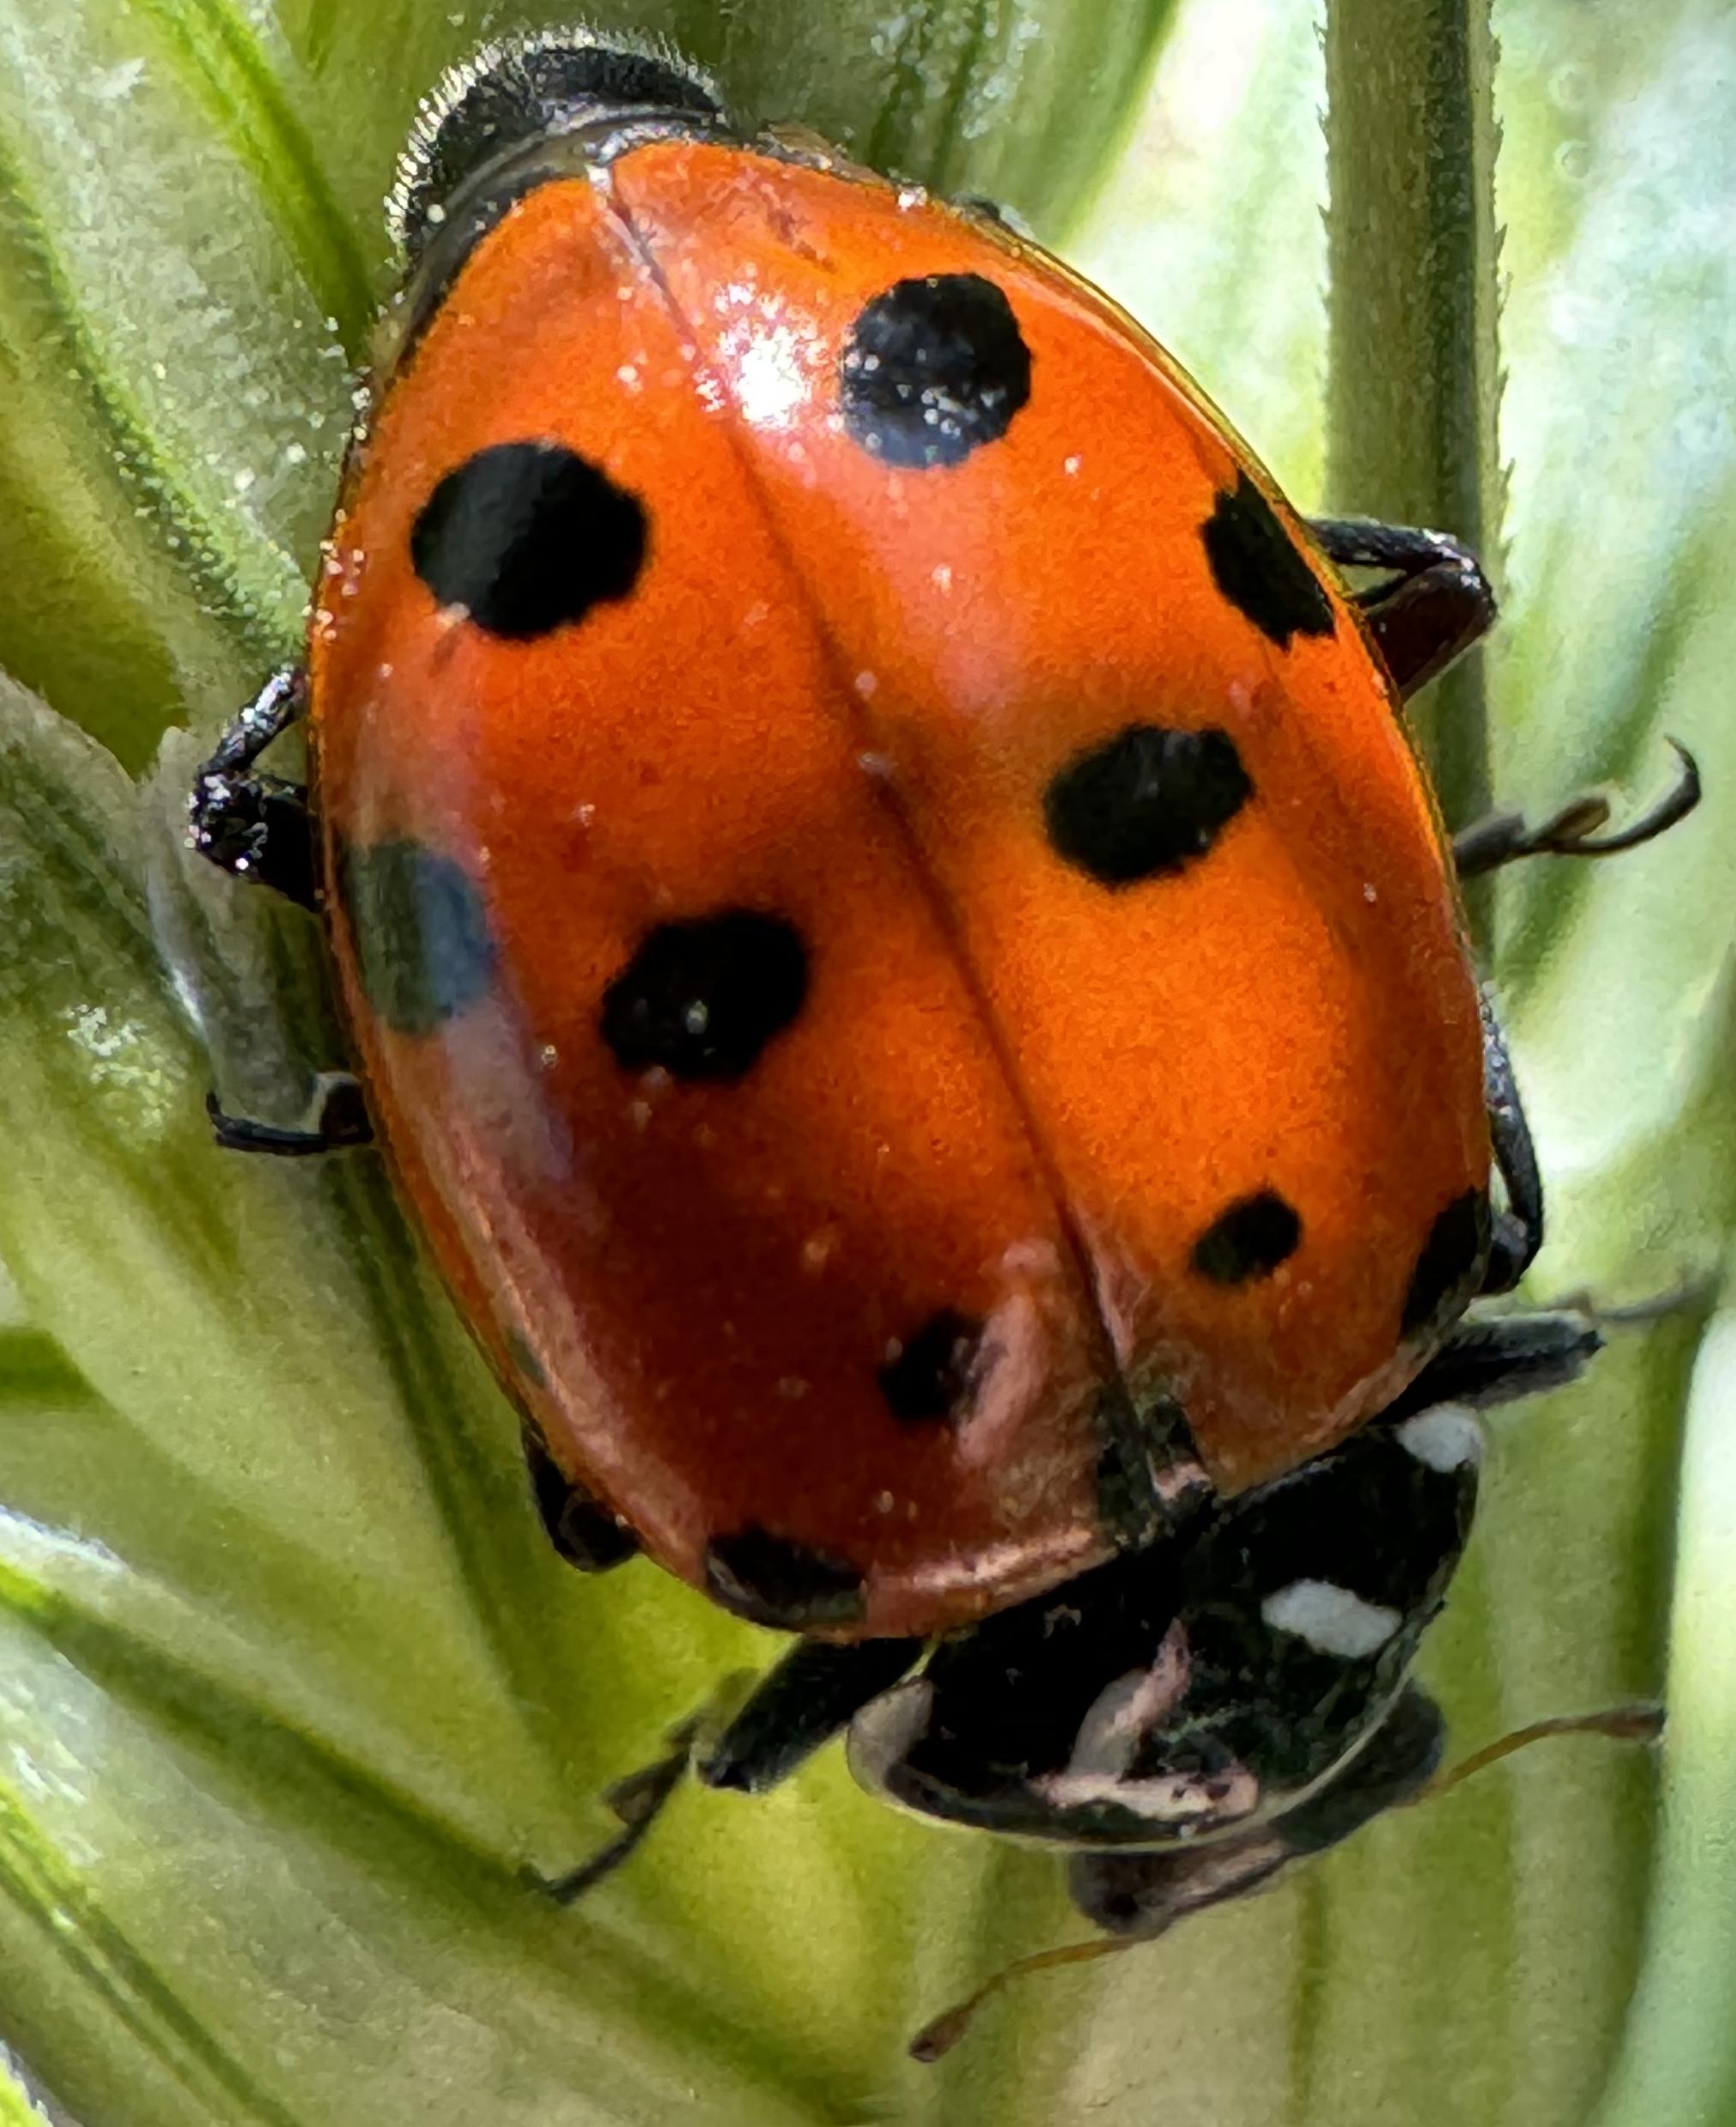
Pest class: predators